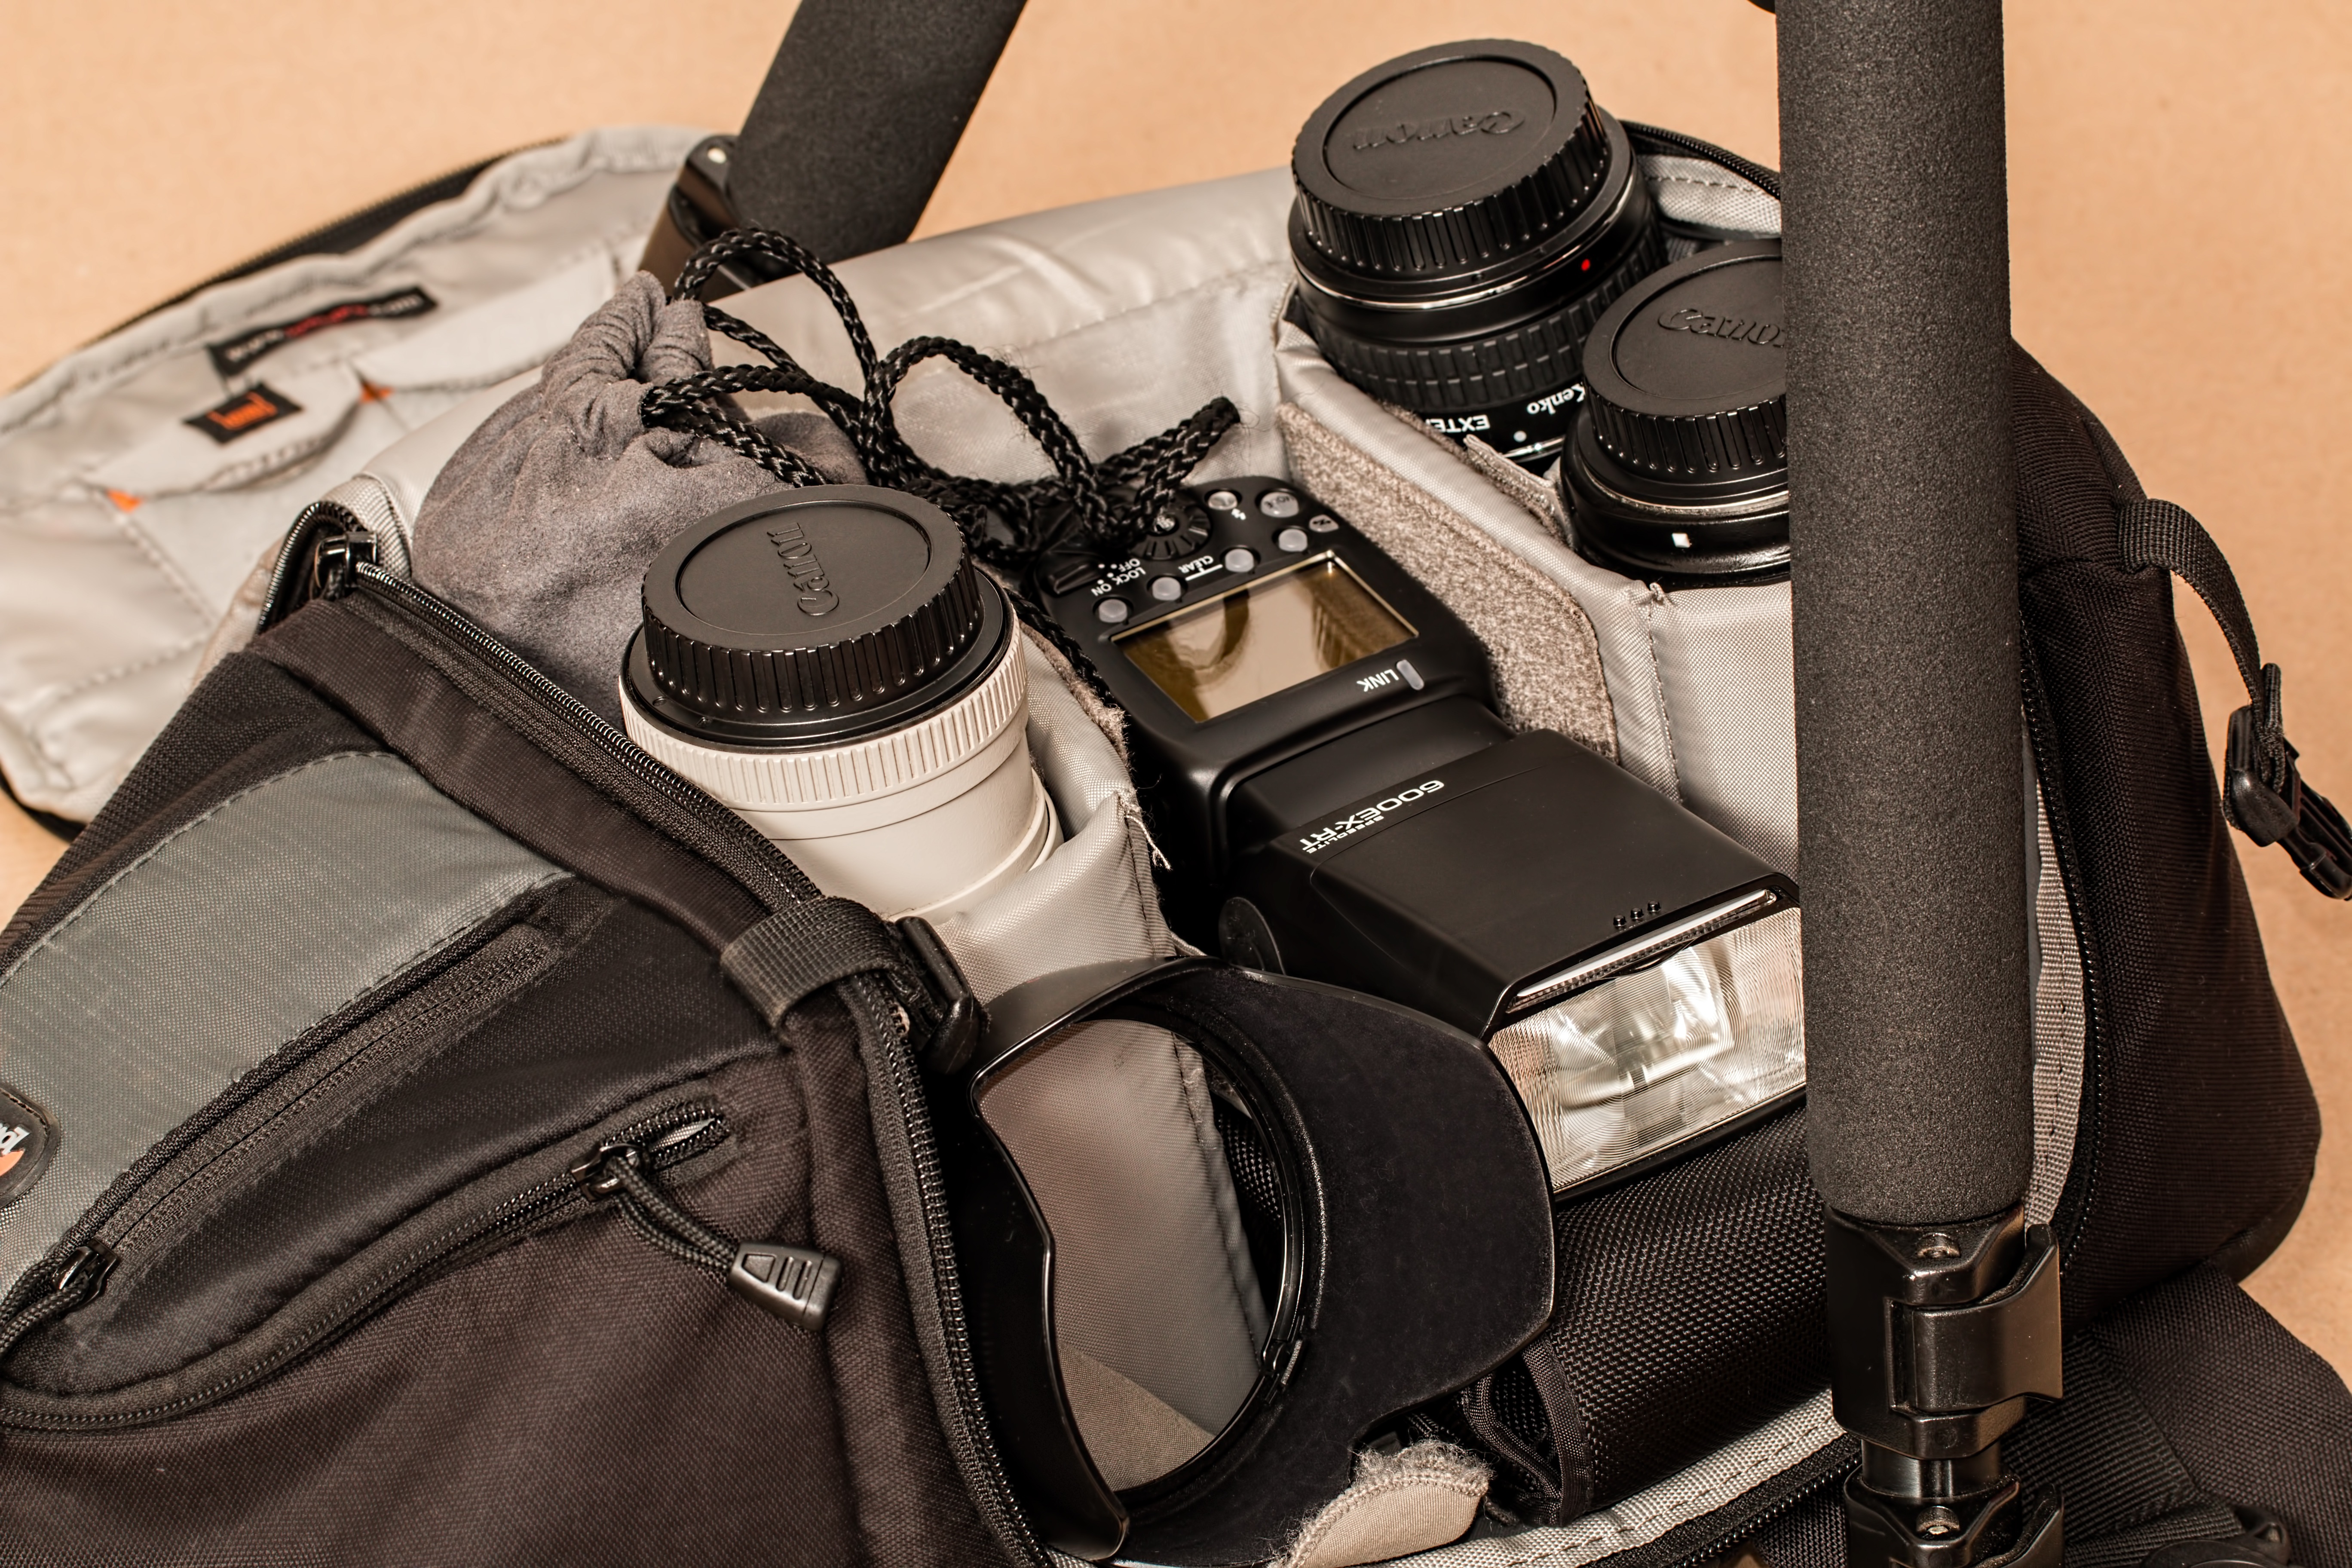
camera, photography, photographer, lens, black, photographic equipment, product, reflex camera, flash, tripod, photographing, camera bag, photo studio, digital slr, single lens reflex camera, cameras optics